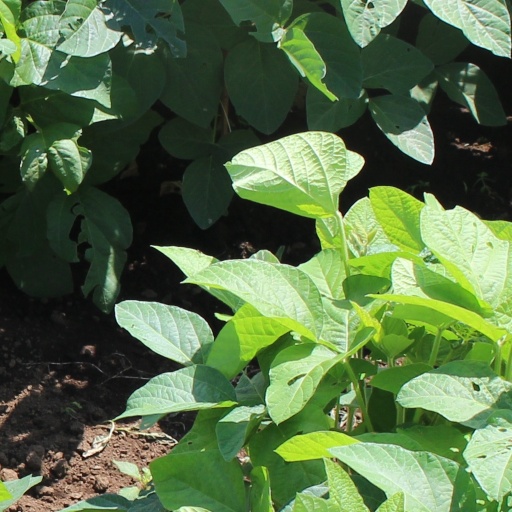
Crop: soybean